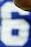
Number: 6